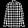
Label: Shirt